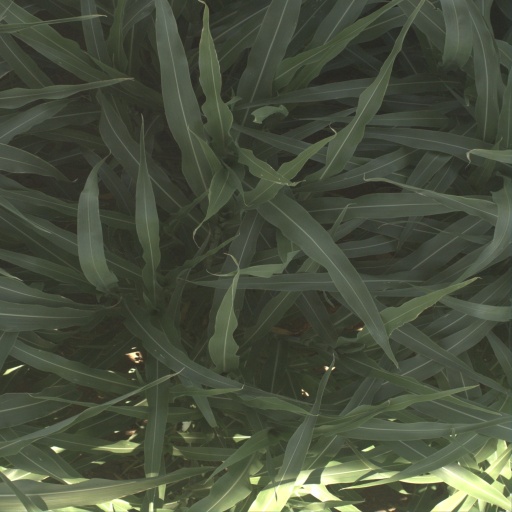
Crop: sorghum